ArchiMate

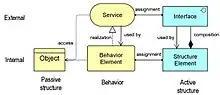
Core concepts of the ArchiMate language (Lankhorst, 2013).

The general structure of models within the different layers is similar. The same types of concepts and relations are used, although their exact nature and granularity differ.